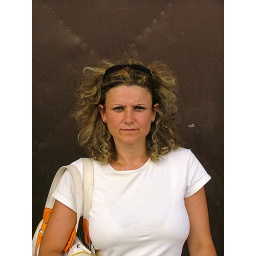
portrait af a woman against rusty metal door